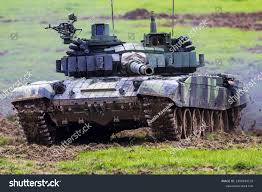
Label: T-72